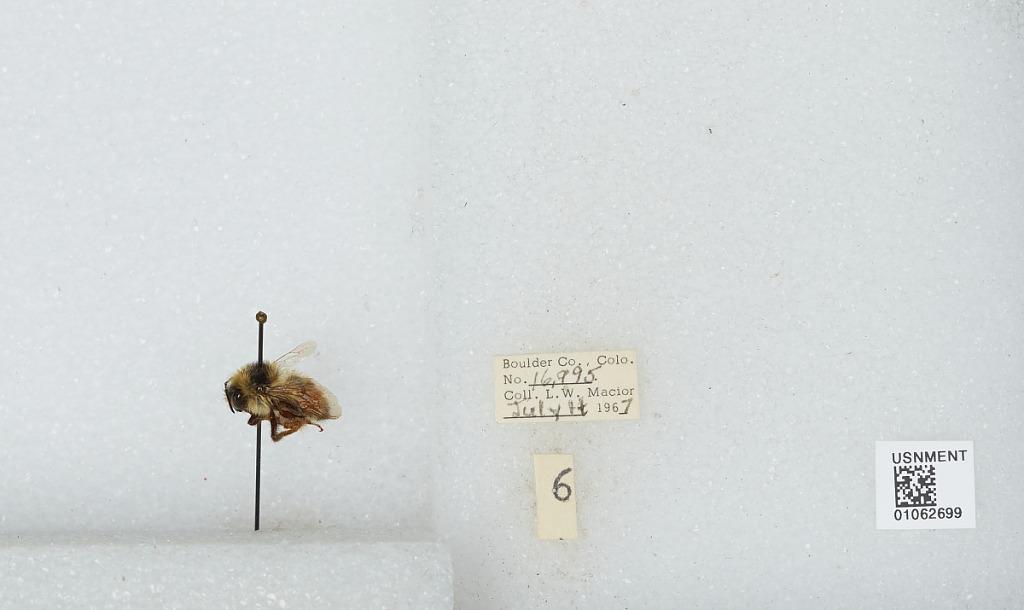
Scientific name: Bombus (Pyrobombus) bifarius Cresson
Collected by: L. Macior
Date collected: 1967-7-14
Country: United States
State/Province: Colorado
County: Boulder
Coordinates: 40.0017, -105.308